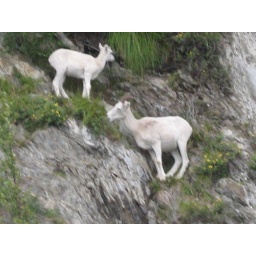
the doll sheep in the mountains